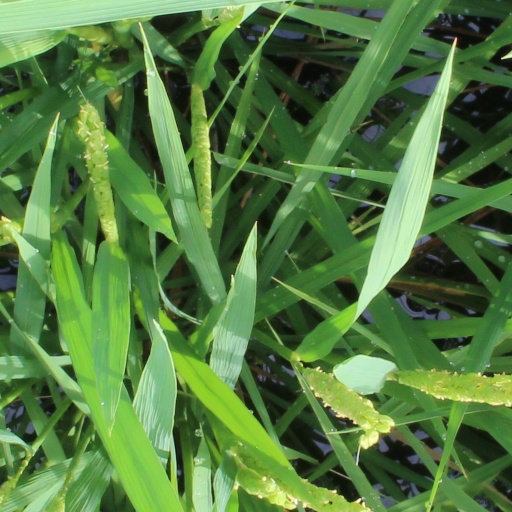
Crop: rice